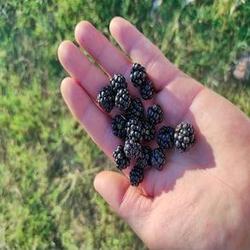
Label: Blackberry